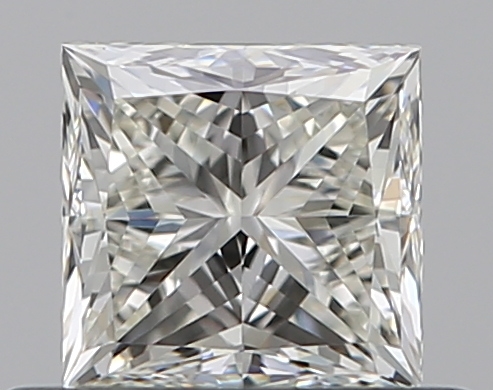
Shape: princess
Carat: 0.5
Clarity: VVS2
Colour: K
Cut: VG
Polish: EX
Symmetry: VG
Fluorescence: M
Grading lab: GIA
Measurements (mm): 4.24 x 4.13 x 3.14